Gillis Coignet

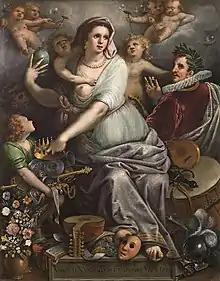
"Allegory of Vanity" with Georg Flegel

Gillis went to Amsterdam, where he became a citizen in 1589. According to van Mander he was a successful painter in Amsterdam, and influenced the art scene in that city considerably. Van Mander also asserts that it was Gillis Coignet who persuaded to come to Amsterdam.